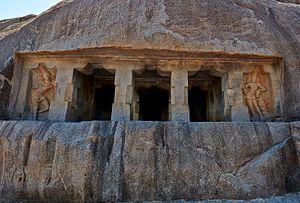
Mandagappattu est un village de 4543 habitants, situé dans le District de Viluppuram au Tamil Nadu, à 25km au nord de la ville de Viluppuram, le chef-lieu. Ce village est surtout connu pour son temple hindou datant de l'époque Pallava.